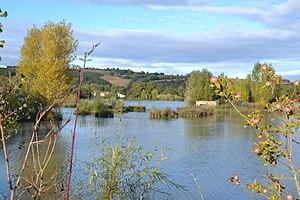
Paysage du Domaine des Oiseaux, Mazères (Ariège, France).
L'autoroute A66 est une autoroute qui relie entre elles les villes de Villefranche-de-Lauragais et Pamiers, respectivement dans les départements français de la Haute-Garonne et de l'Ariège. Plus largement, cette voie permet de relier Toulouse au département de l'Ariège en évitant le transit sur la route nationale 20.
Mazères est une commune française, située dans le département de l'Ariège en région Occitanie.